Luis Del Valle

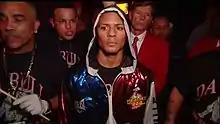
The Ring Walk

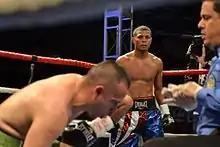
Scoring a Knock Down

After eight years and 126 amateurs fights Orlandito made his professional debut on April 11, 2008 defeating Rey Rivera by the way of third-round knockout. On September 27, 2008 fighting as a promotional free agent, Del Valle dominated Francisco Palacios to get a unanimous decision after six rounds of action. After signing with Lou Dibella of Dibella entertainment on August 26, 2010 Orlandito made his debut under the DBE banner stopping Robert Guillen impressively in five rounds. On October 24, 2009 he was back in Puerto Rico facing crafty southpaw Christopher Rivera. After an interesting first round where Rivera attempted to keep Del Valle in the center of the ring, Luis imposed his crowd-pleasing style dominating with a relentless attack to Rivera's body. The end came at the third round where a solid hook to the liver sent Rivera down for the count.